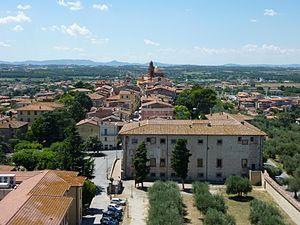
L'association I Borghi più belli d'Italia est née en mars 2001 sous l'impulsion de Conseil du tourisme de l'ANCI.
Castiglione del Lago est une commune italienne d'environ 15 600 habitants, située sur le bord du lac Trasimène, dans la province de Pérouse, dans la région Ombrie, en Italie centrale. Le village a obtenu le label des « Plus beaux bourgs d'Italie ».